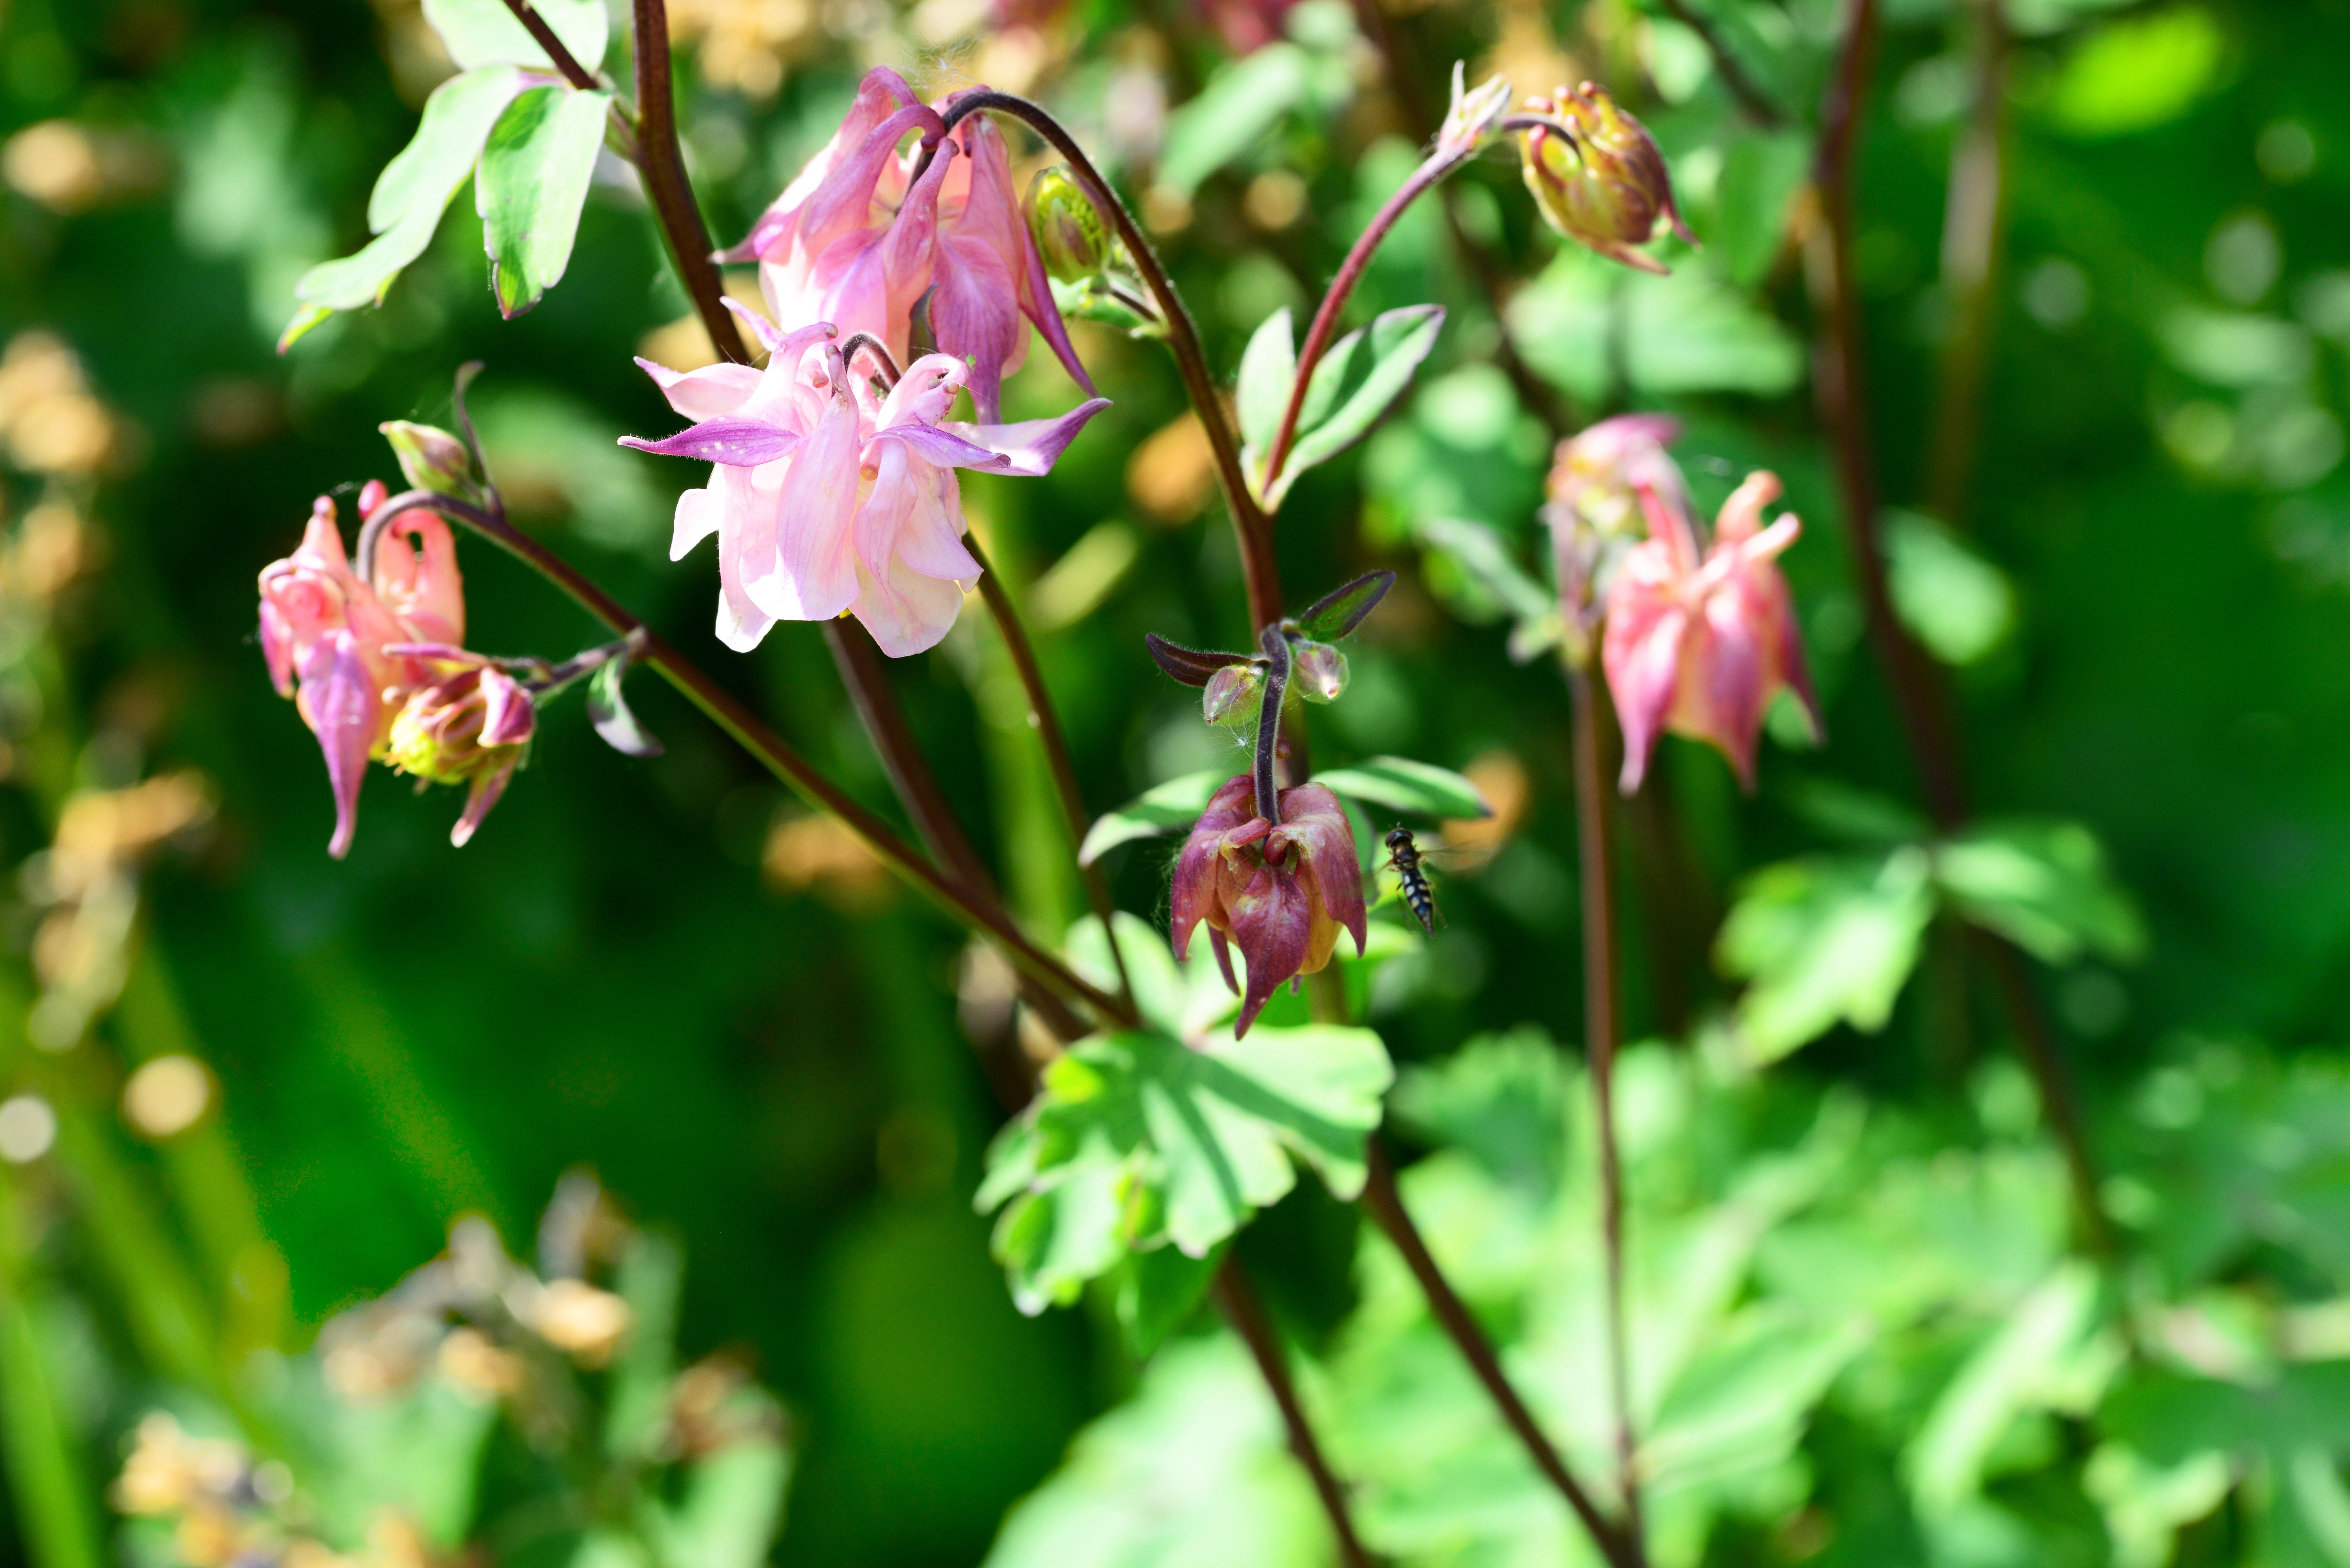
nature, blossom, plant, meadow, leaf, flower, wild, green, insect, botany, floating, garden, pink, flora, wildflower, close up, shrub, detail, delicate, columbine, pure, aquilegia, macro photography, cottage garden, flowering plant, hover fly, land plant, flimsy